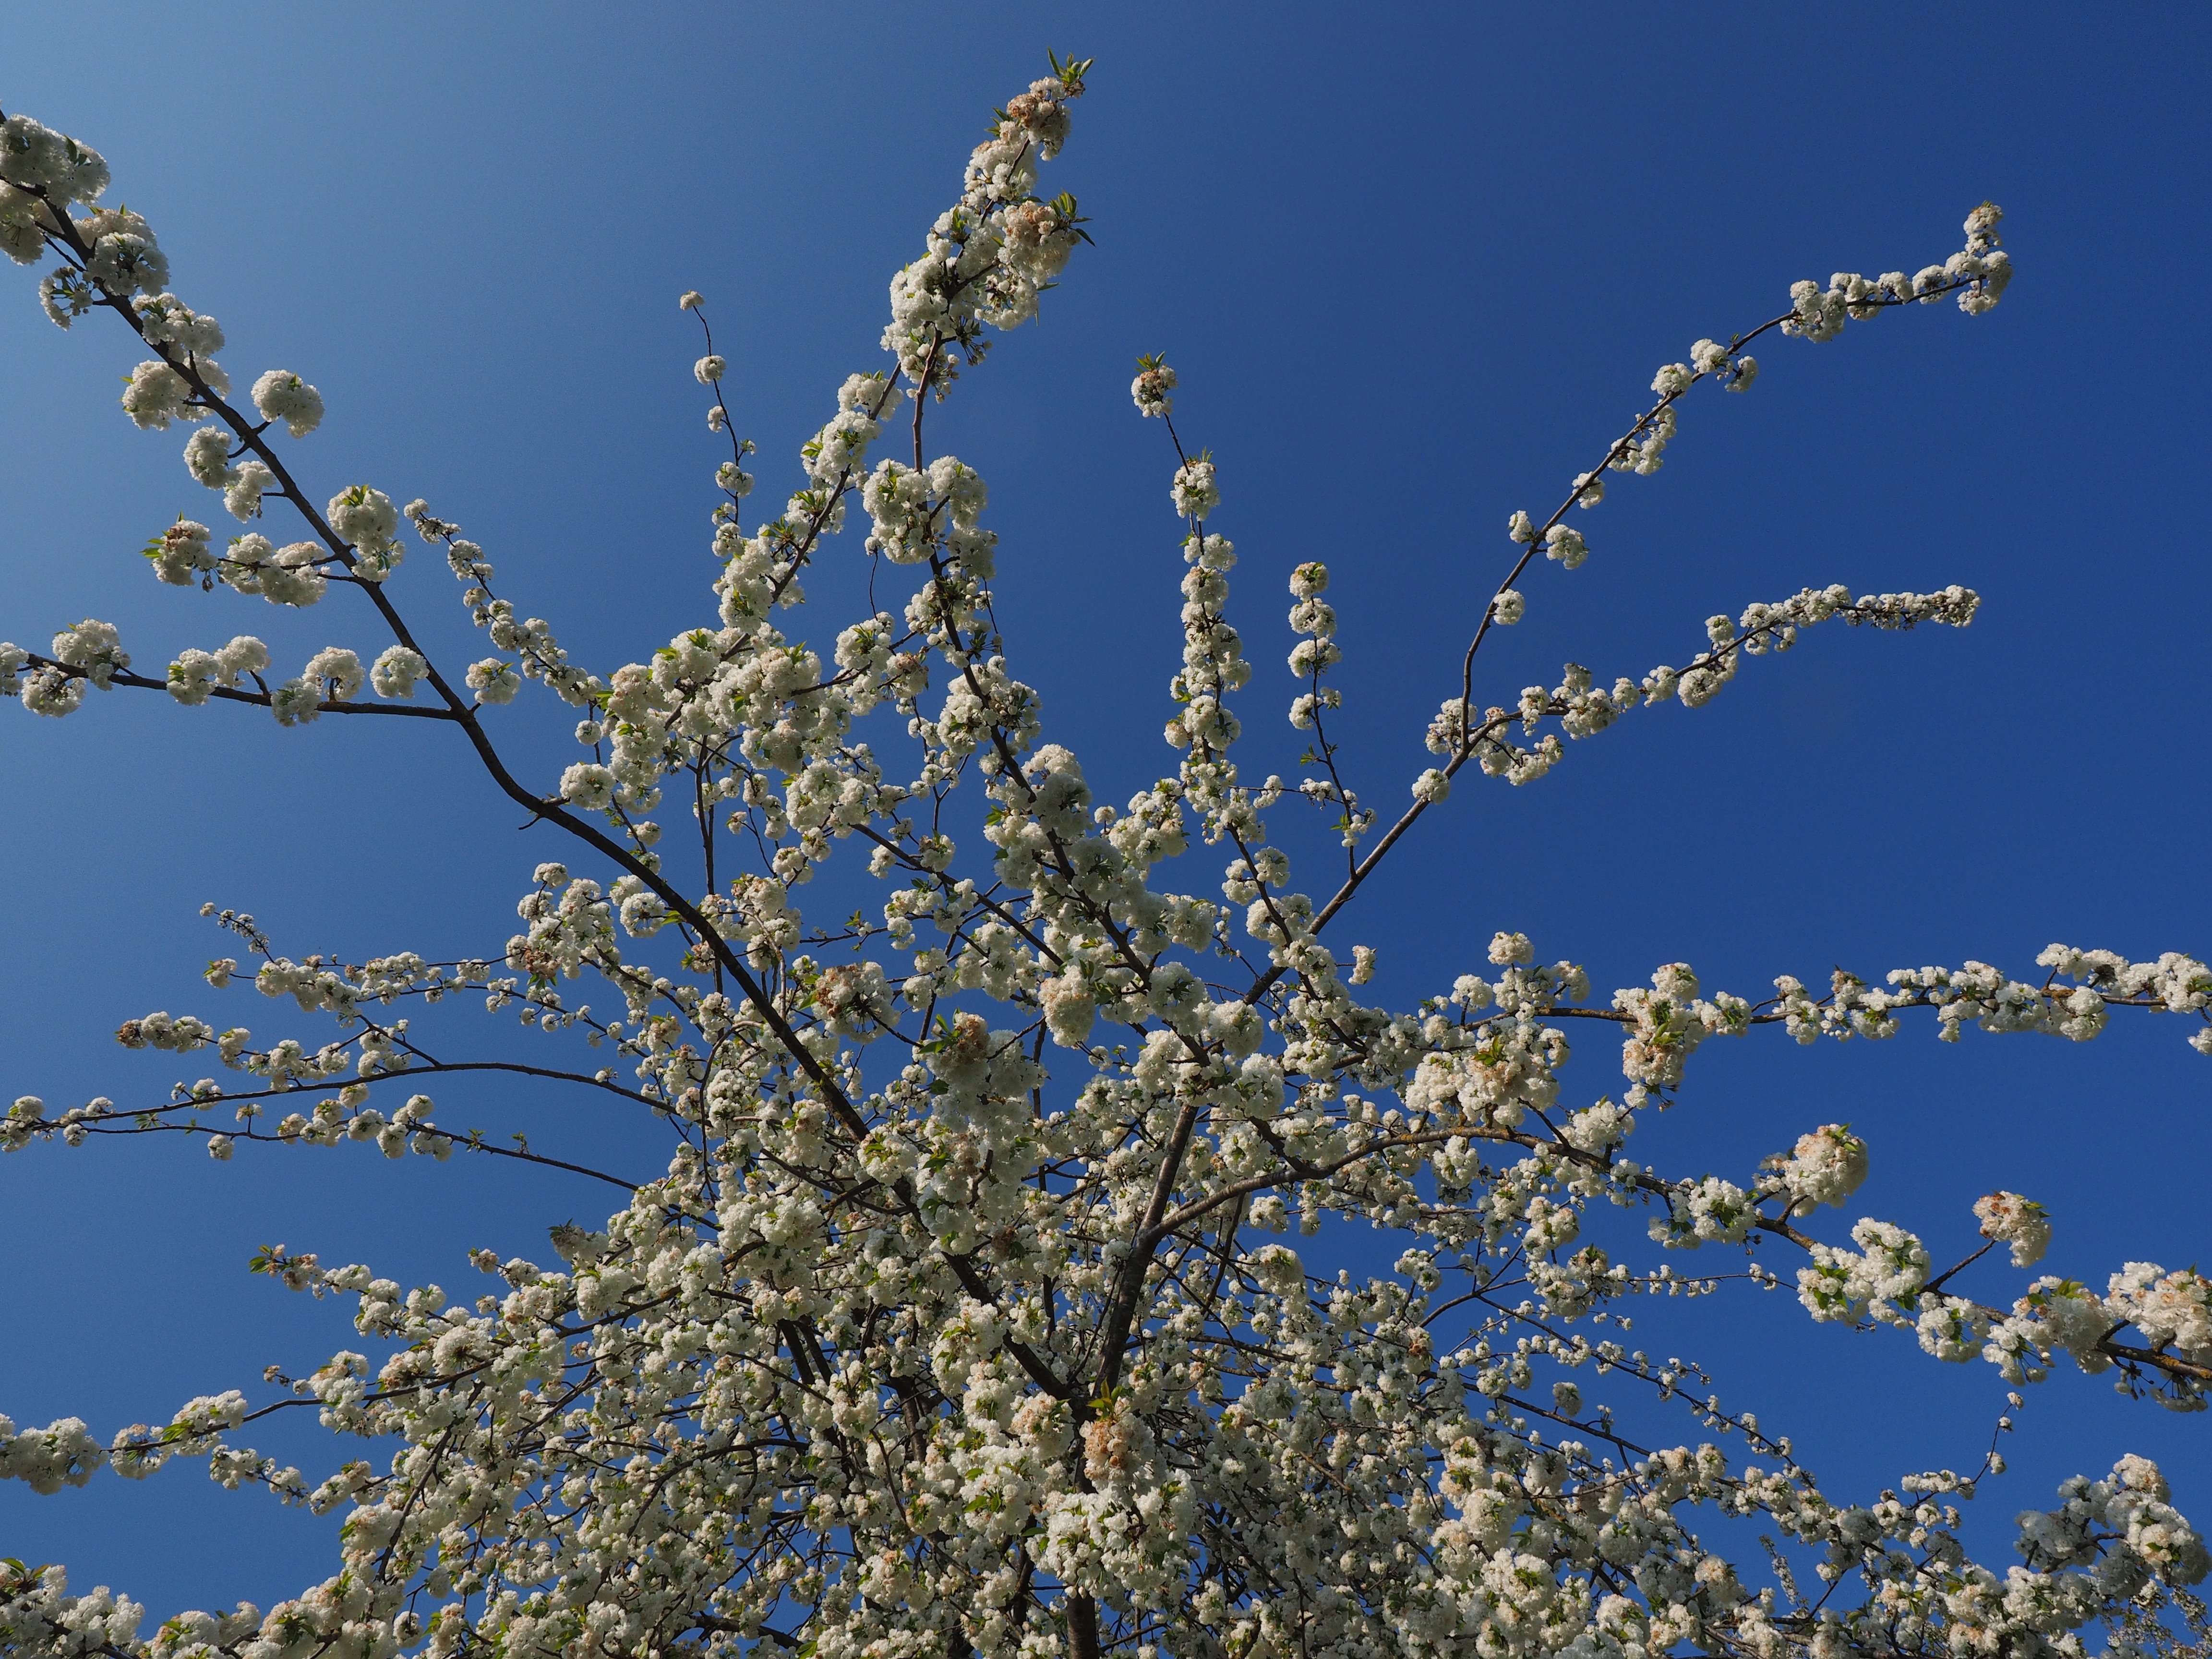
tree, branch, blossom, plant, sky, white, flower, bloom, frost, spring, produce, lush, botany, flora, cherry blossom, twig, shrub, cherry, white blossom, sunny day, bl tenmeer, flower tree, flowering plant, summer day, herrlich, overflowing, blossom branches, woody plant, land plant